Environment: real
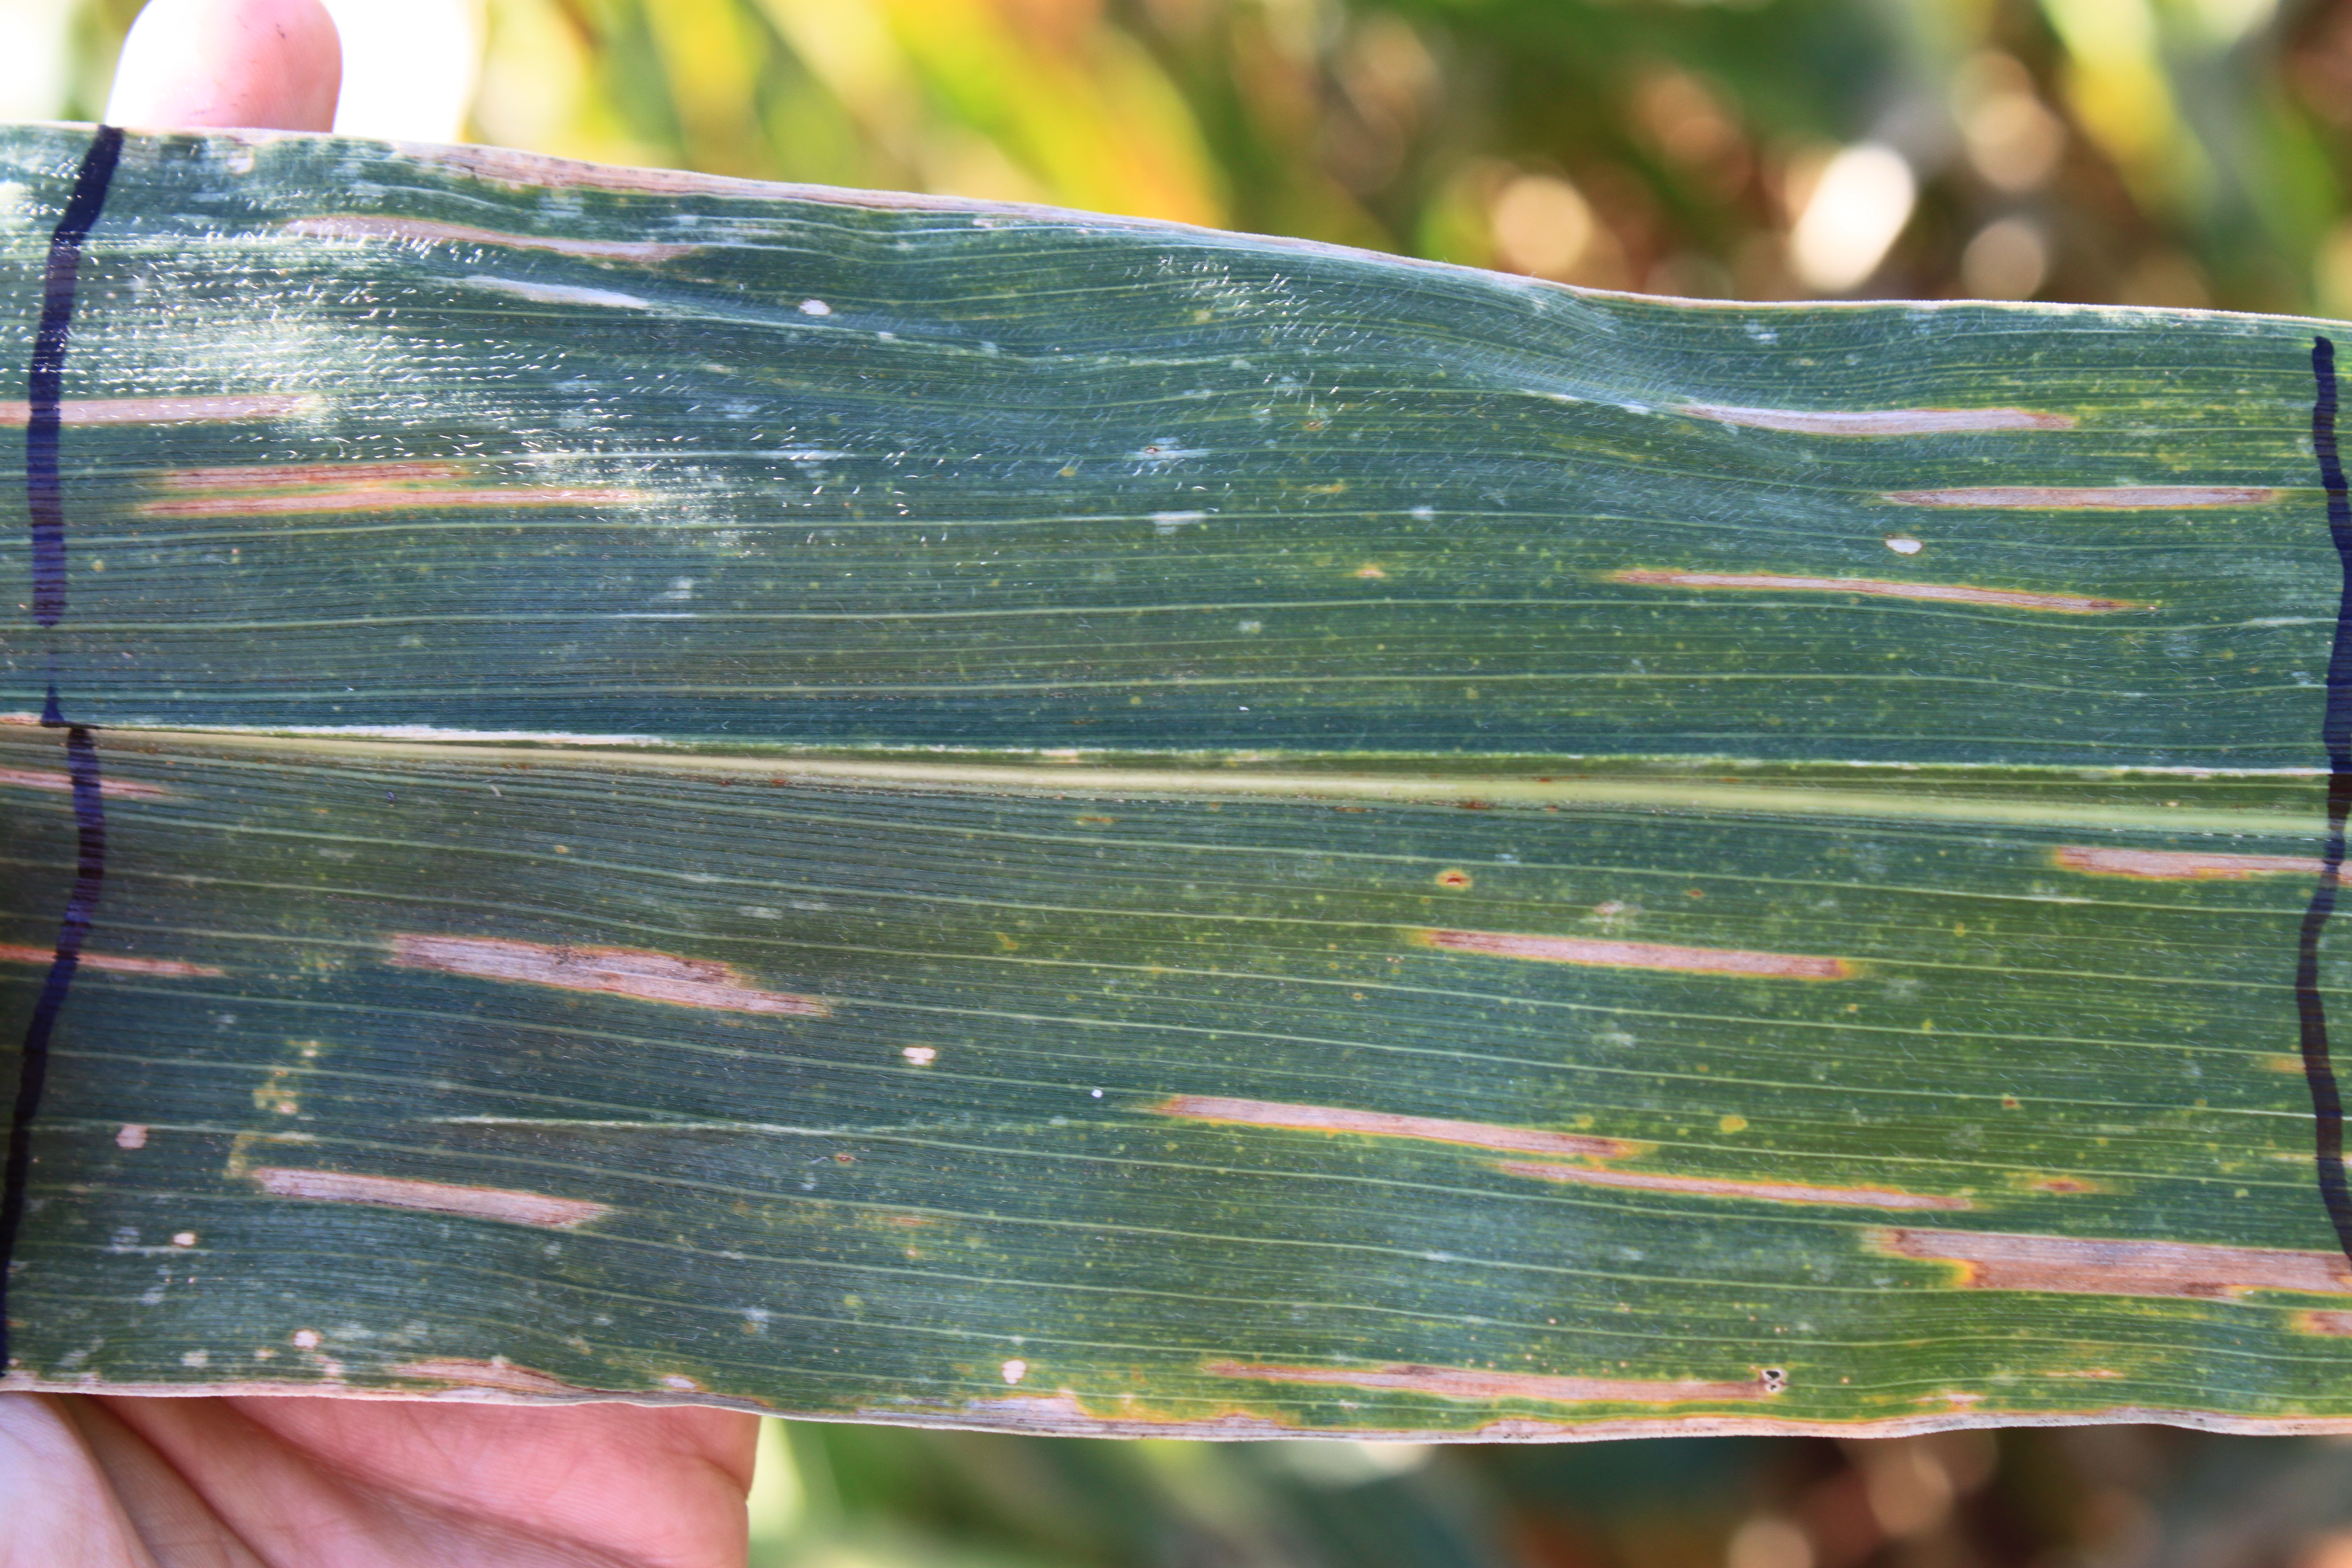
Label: gray_leaf_spot